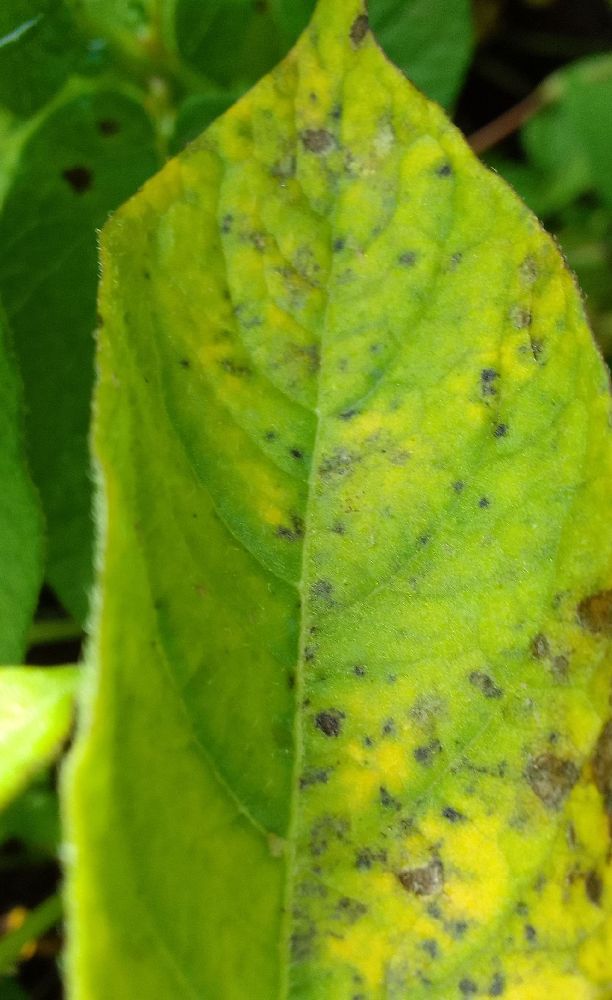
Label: Early blight